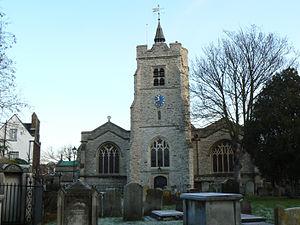
Chiswick est un quartier du district de Hounslow à Londres.